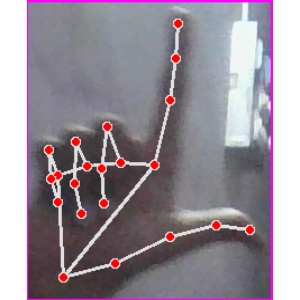
अक्षर: ल